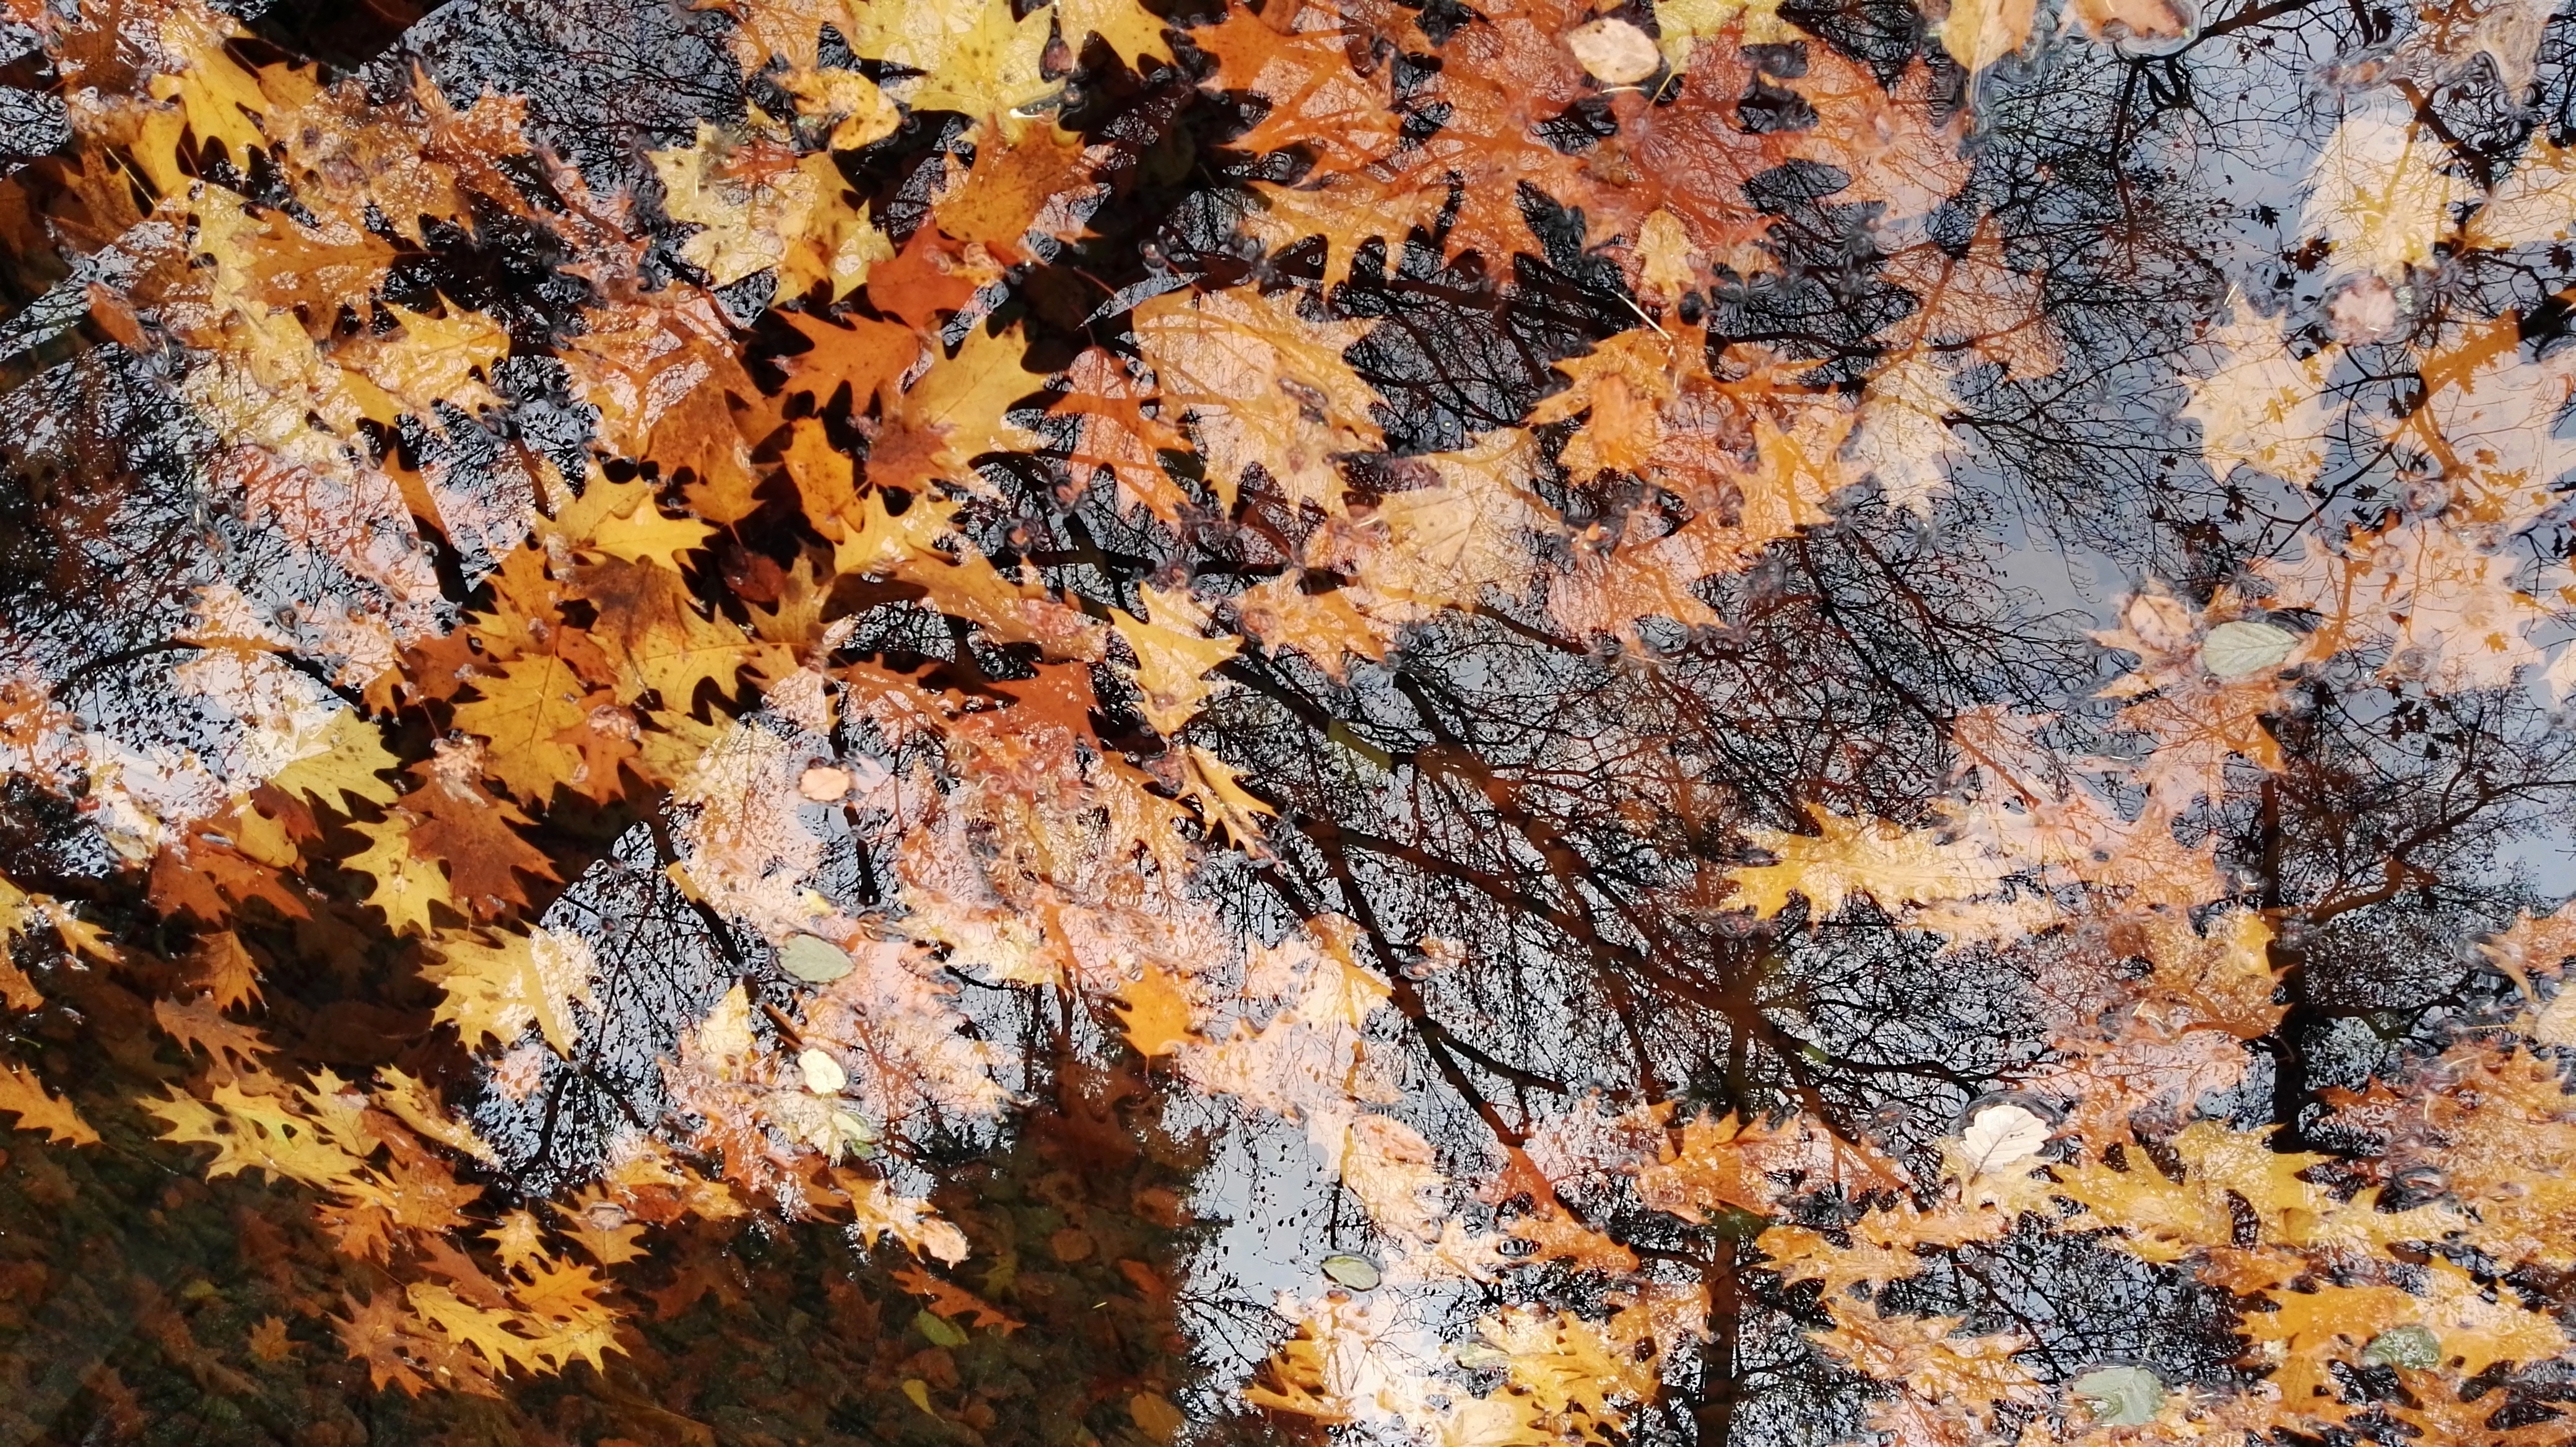
tree, water, branch, plant, texture, leaf, lake, trunk, live, golden, autumn, shadow, soil, yellow, death, season, material, surface, trees, aesthetic, leaves, dream, transience, deep, haunting, basic, indian summer, woody plant